George Cattermole

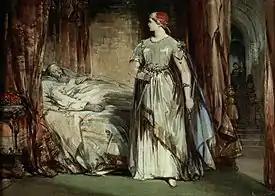
Lady Macbeth

George Cattermole (10 August 180024 July 1868) was a British painter and illustrator, chiefly in watercolours. He was a friend of Charles Dickens and many other literary and artistic figures.